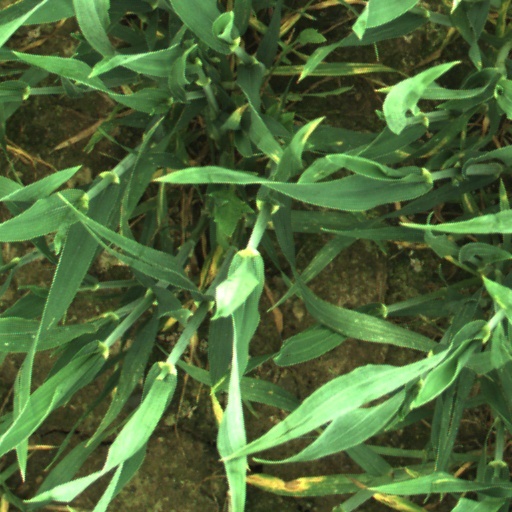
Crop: wheat